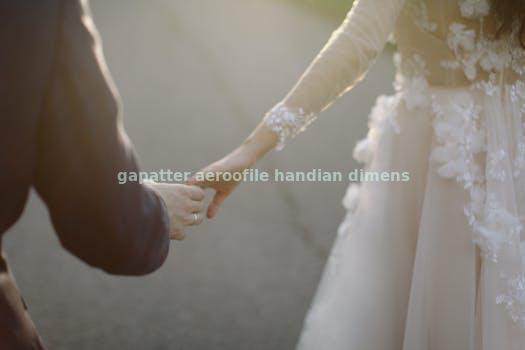
Label: Watermark